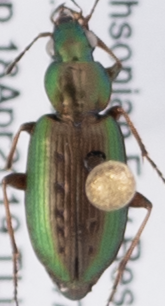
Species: Agonum octopunctatum
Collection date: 2019-04-18
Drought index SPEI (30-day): -1.054
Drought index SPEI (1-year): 2.09
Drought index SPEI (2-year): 1.594